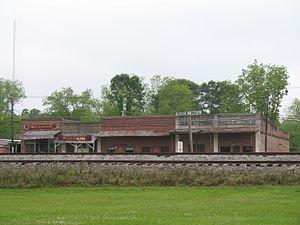
La ville américaine de Duck Hill est située dans le comté de Montgomery, dans l’État du Mississippi. Lors du recensement de 2010, sa population s’élevait à 732 habitants.